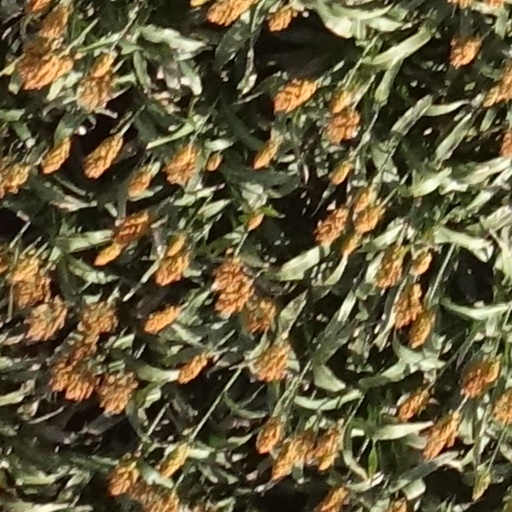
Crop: sorghum